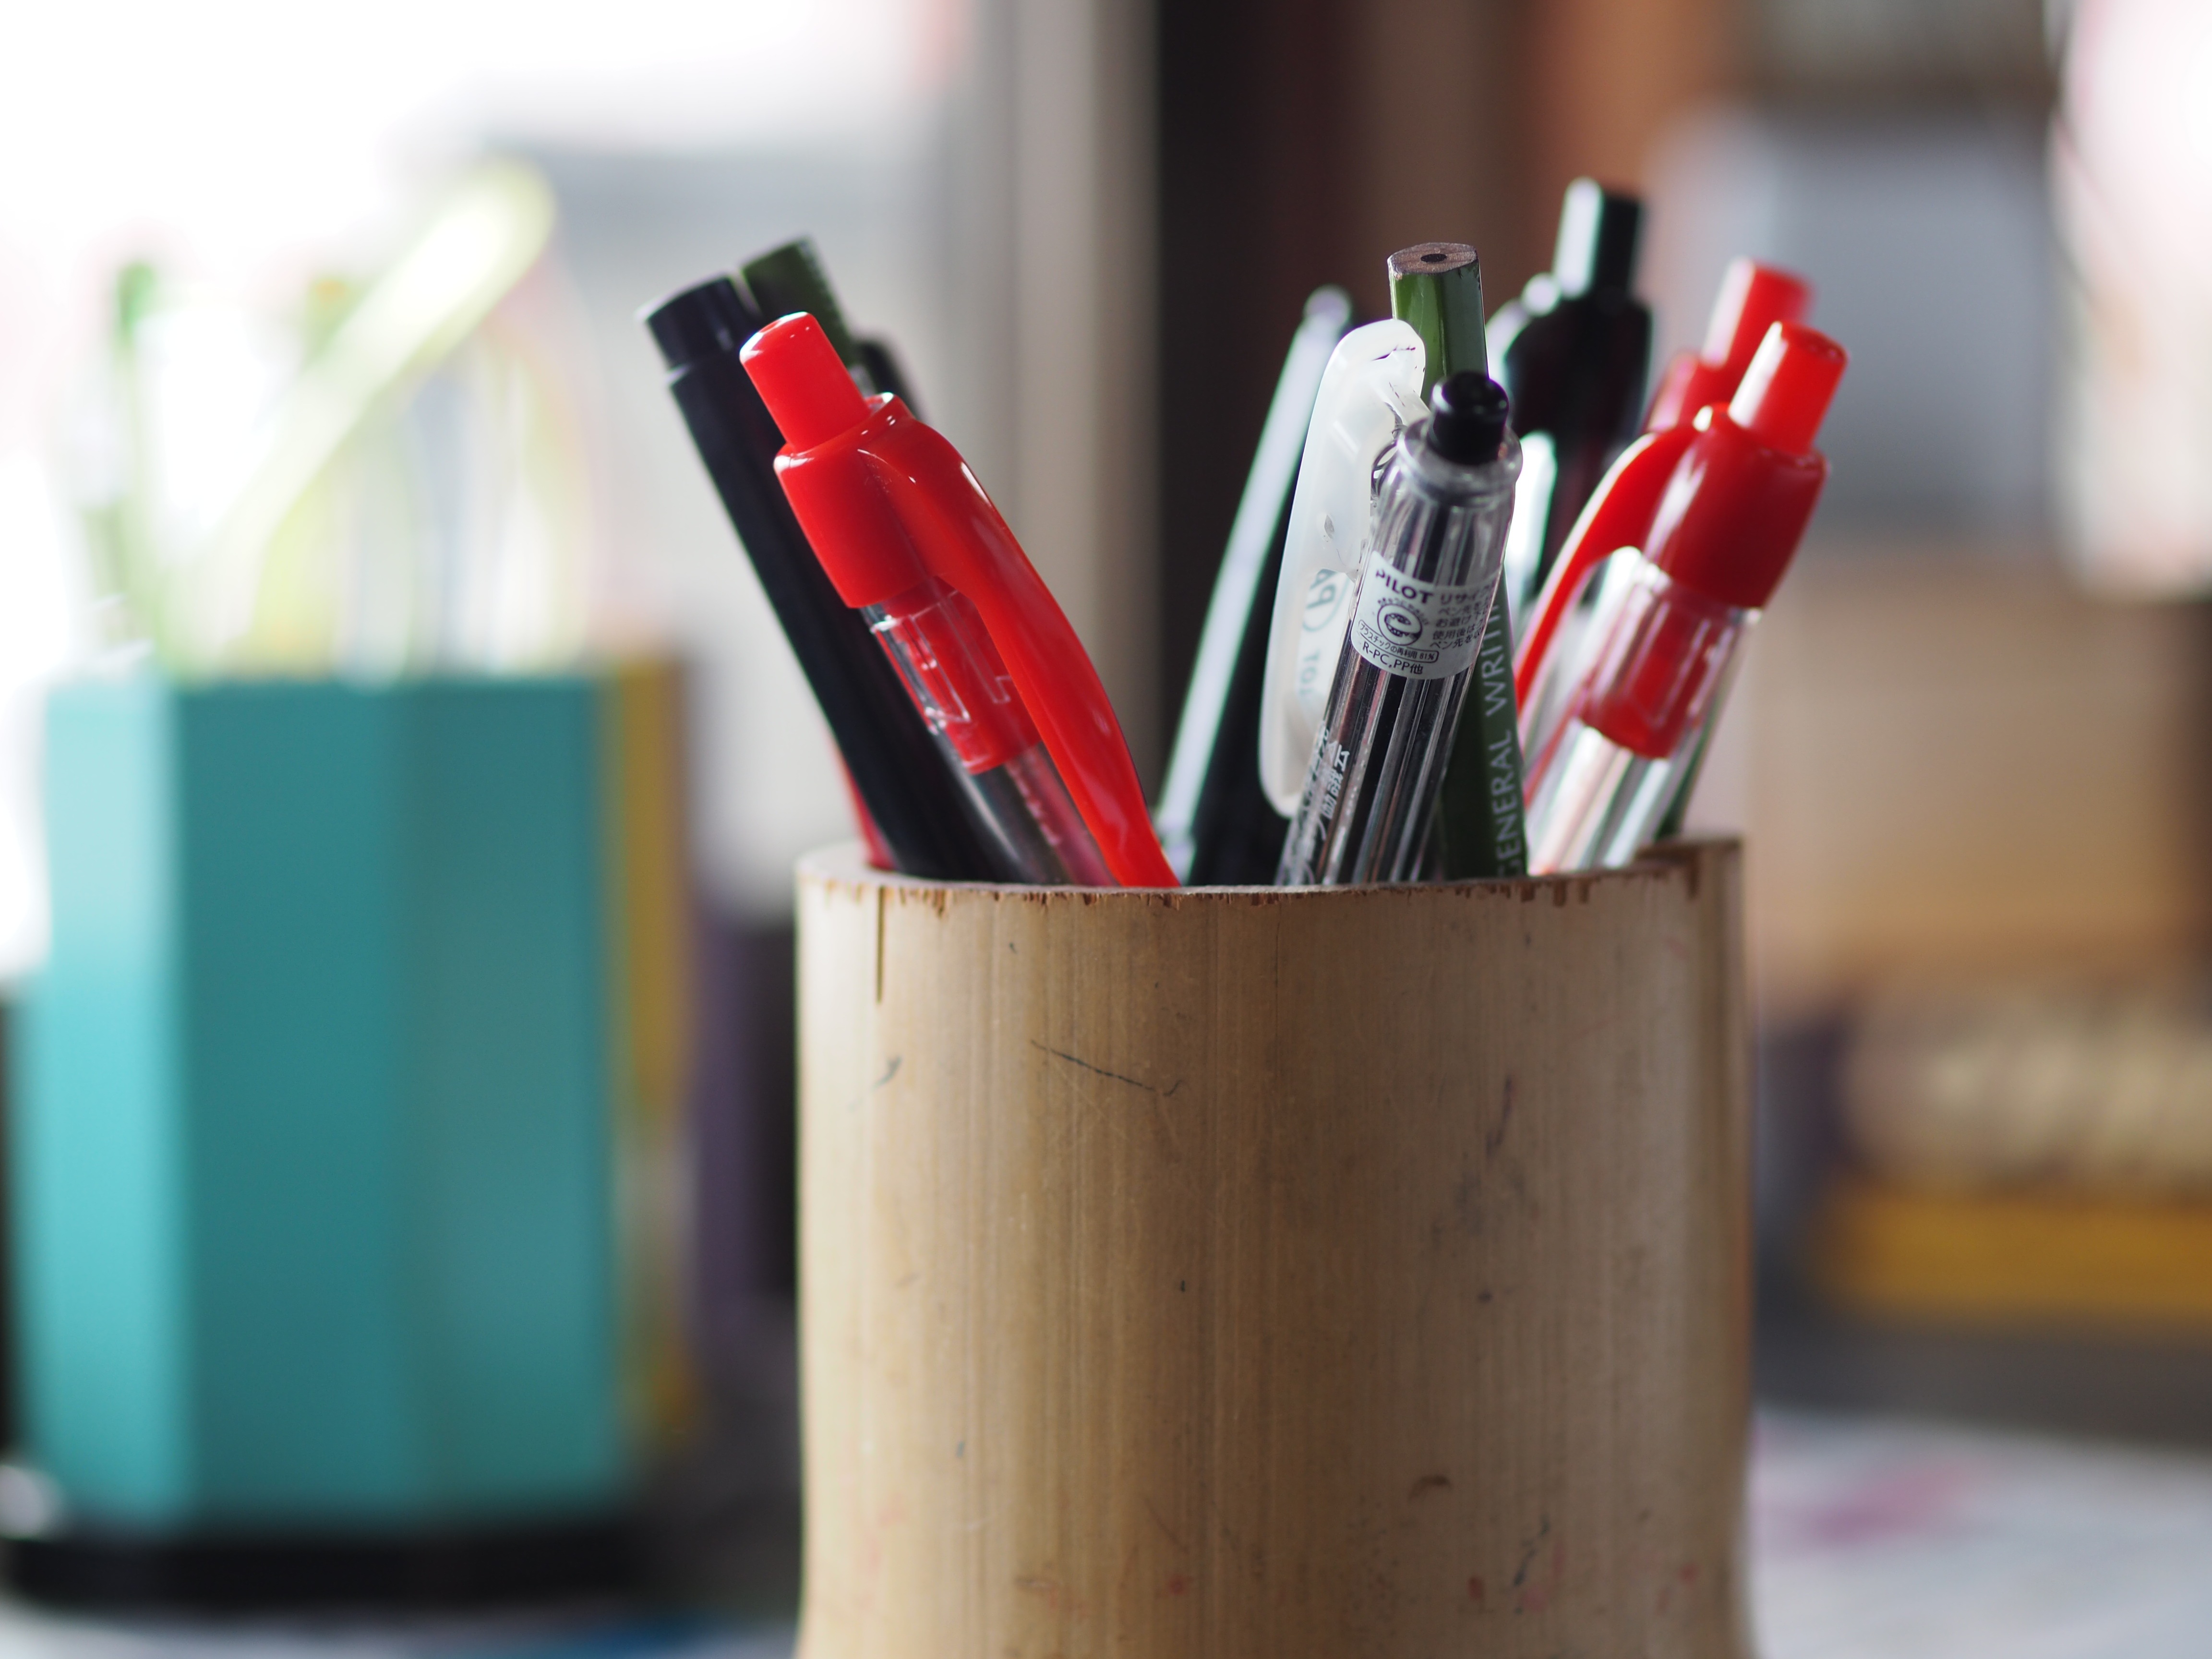
pencil, stationery, ballpoint pen, product design, pencil freshly